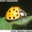
Label: beetle